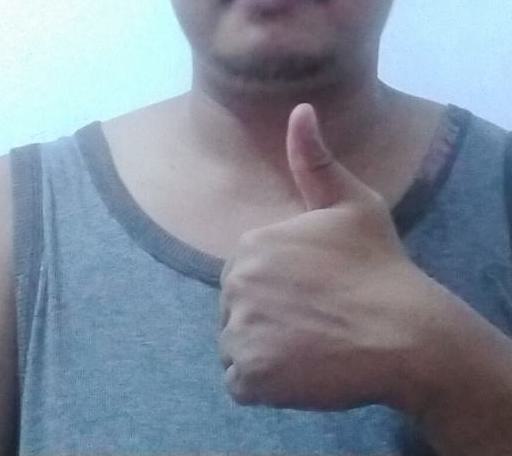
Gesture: like